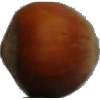
Label: nut_forest